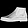
Label: Ankle boot